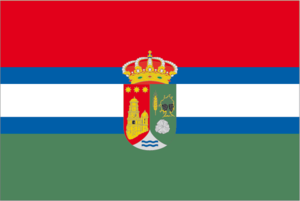
Cavia est une commune d'Espagne de la province de Burgos dans la communauté autonome de Castille-et-León.